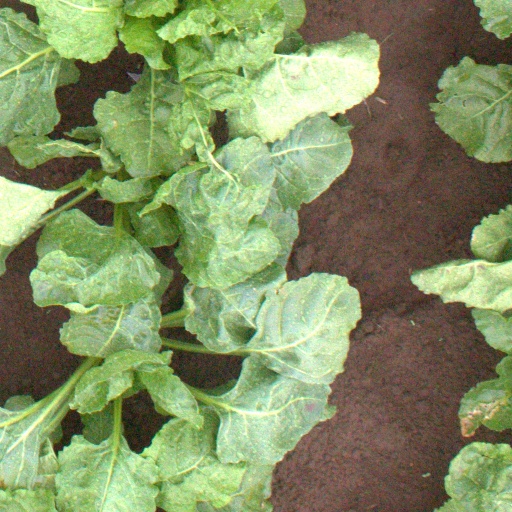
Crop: sugar beet